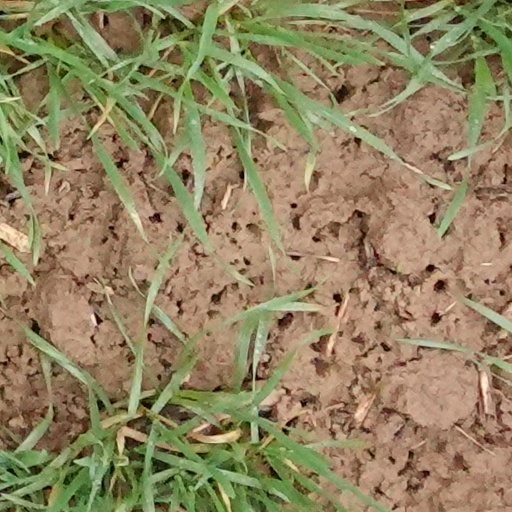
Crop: wheat